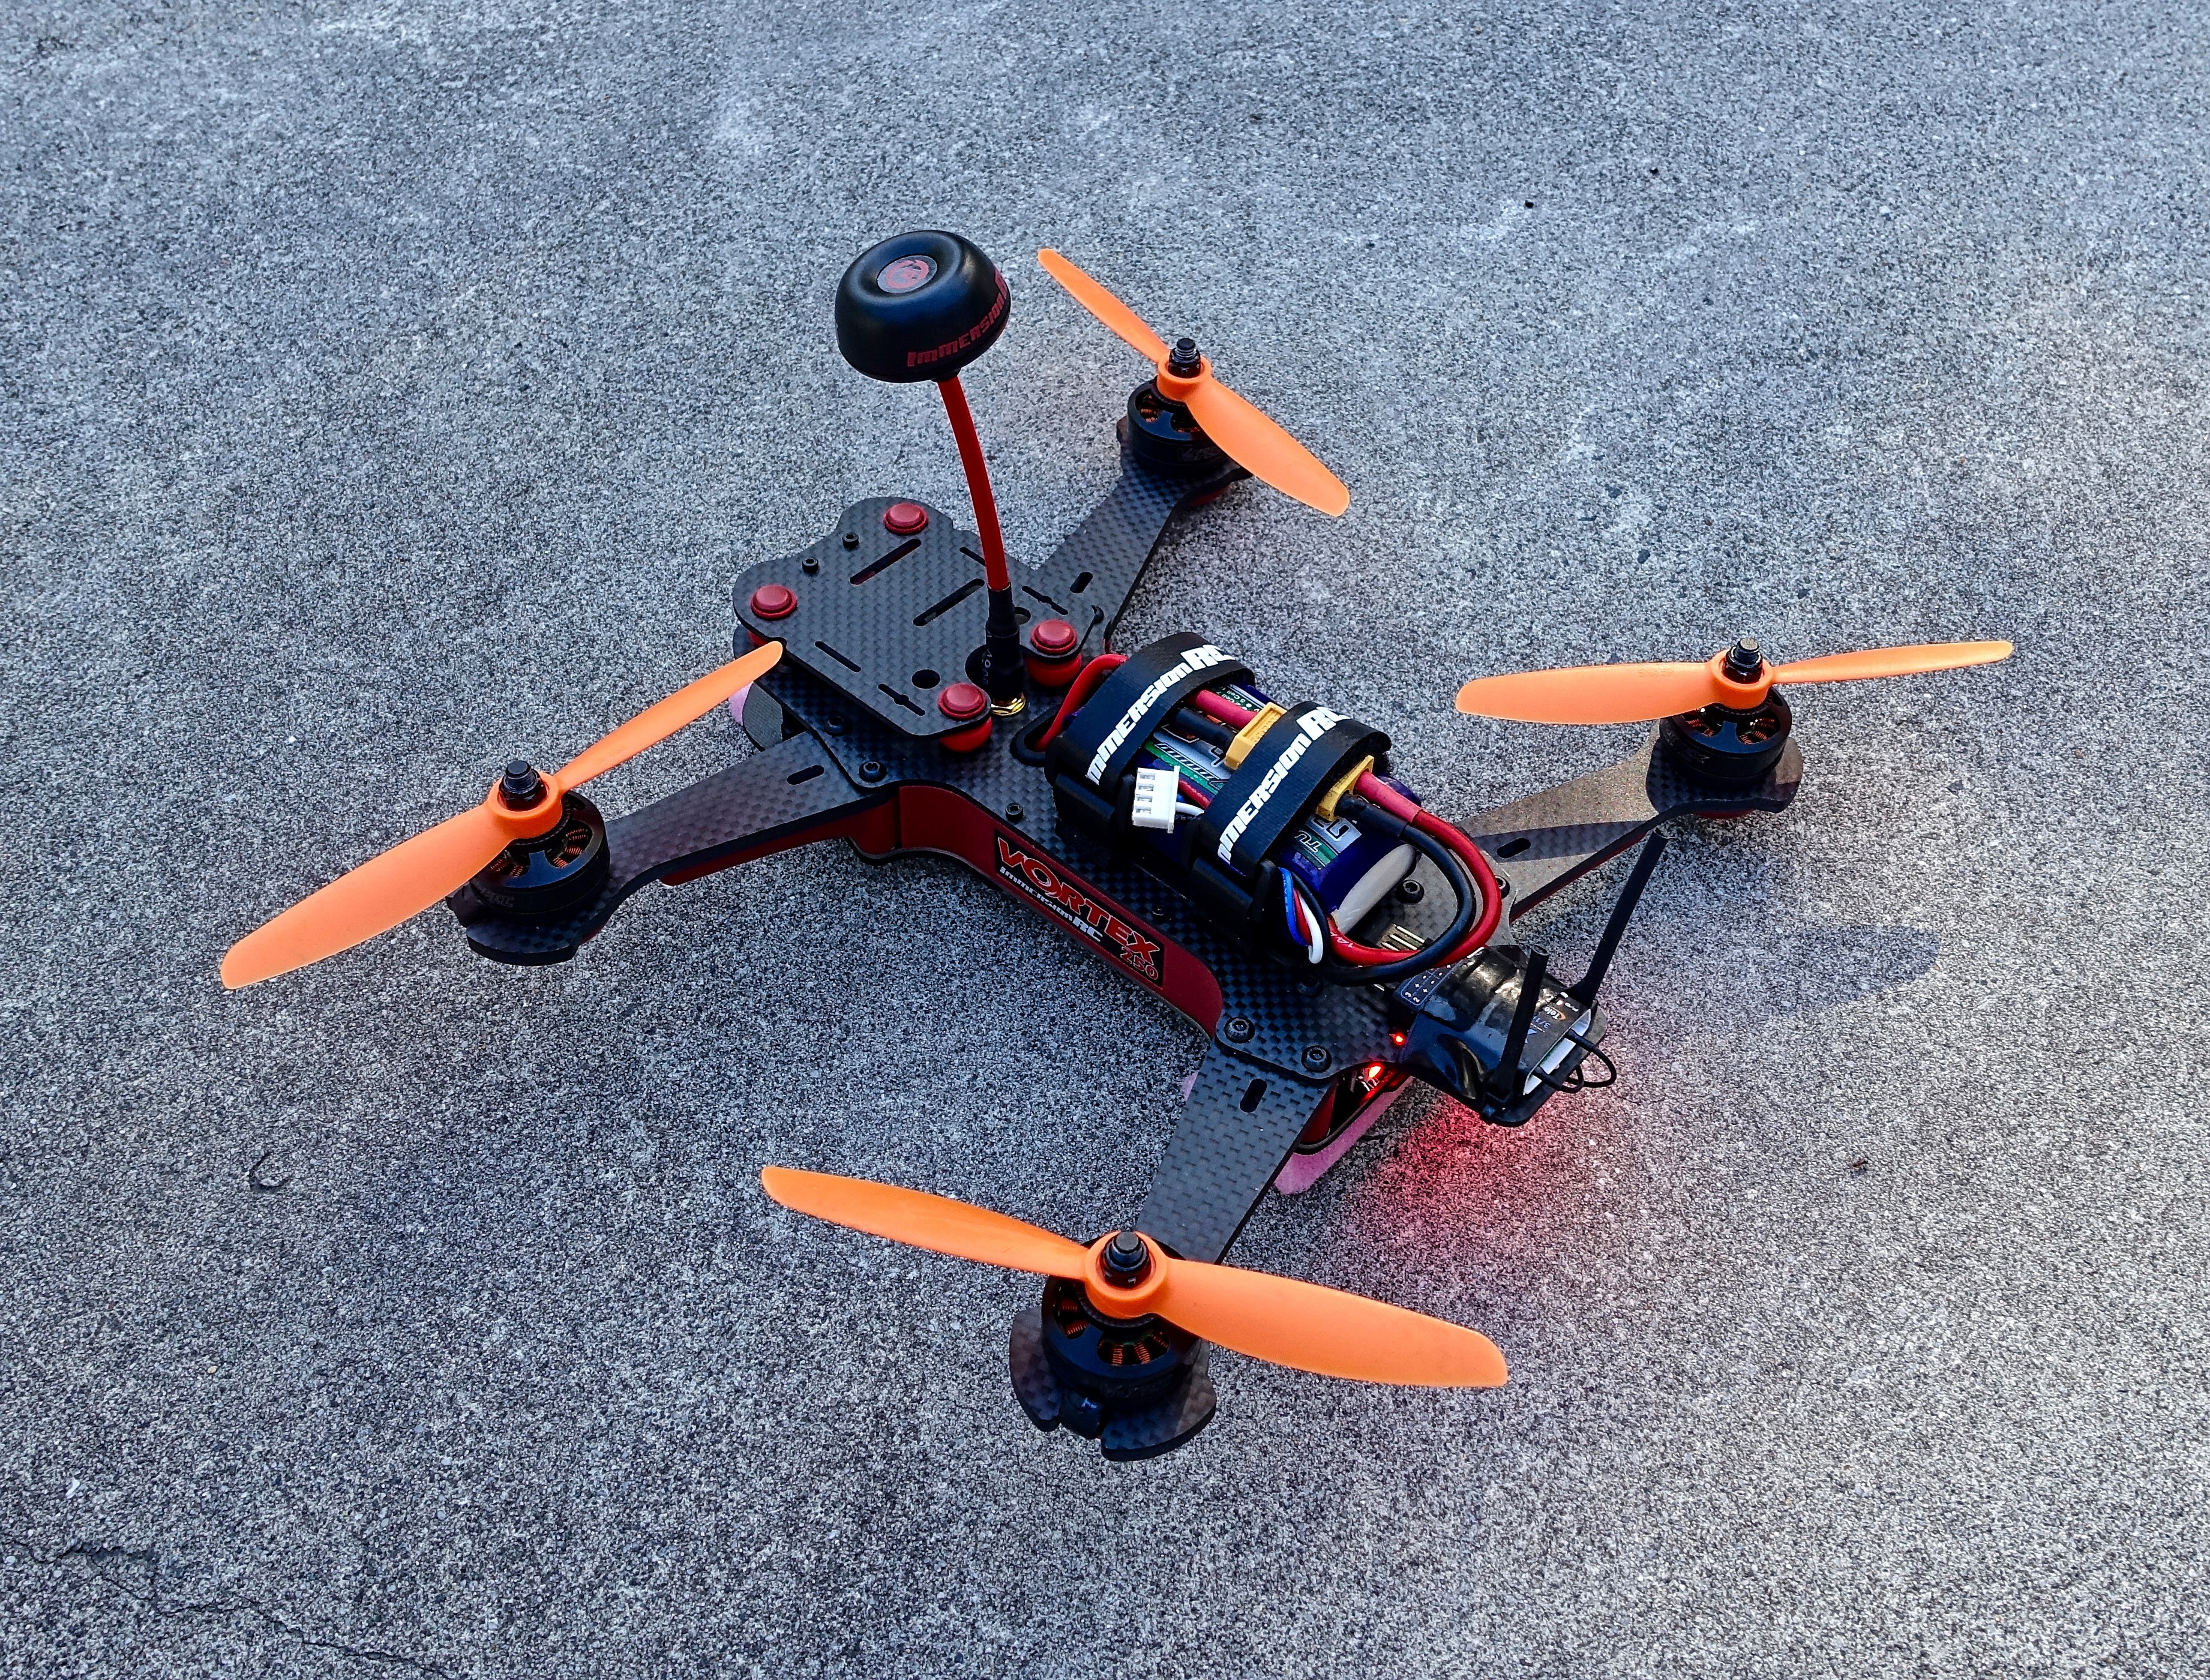
fly, airplane, aircraft, remote, vehicle, aviation, aerial, toy, device, drone, robot, control, rotor, propeller, quadcopter, controlled, fighter aircraft, multicopter, model aircraft, atmosphere of earth